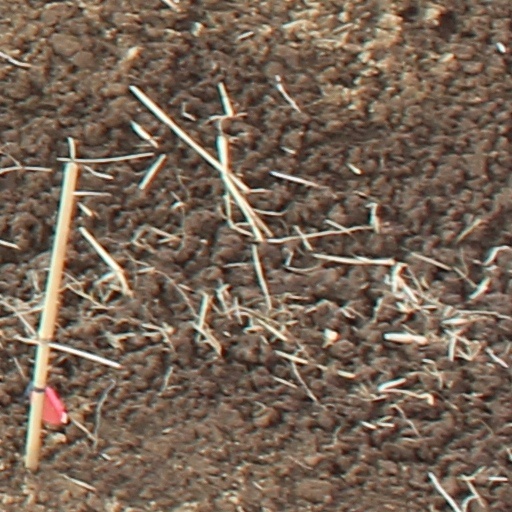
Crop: wheat